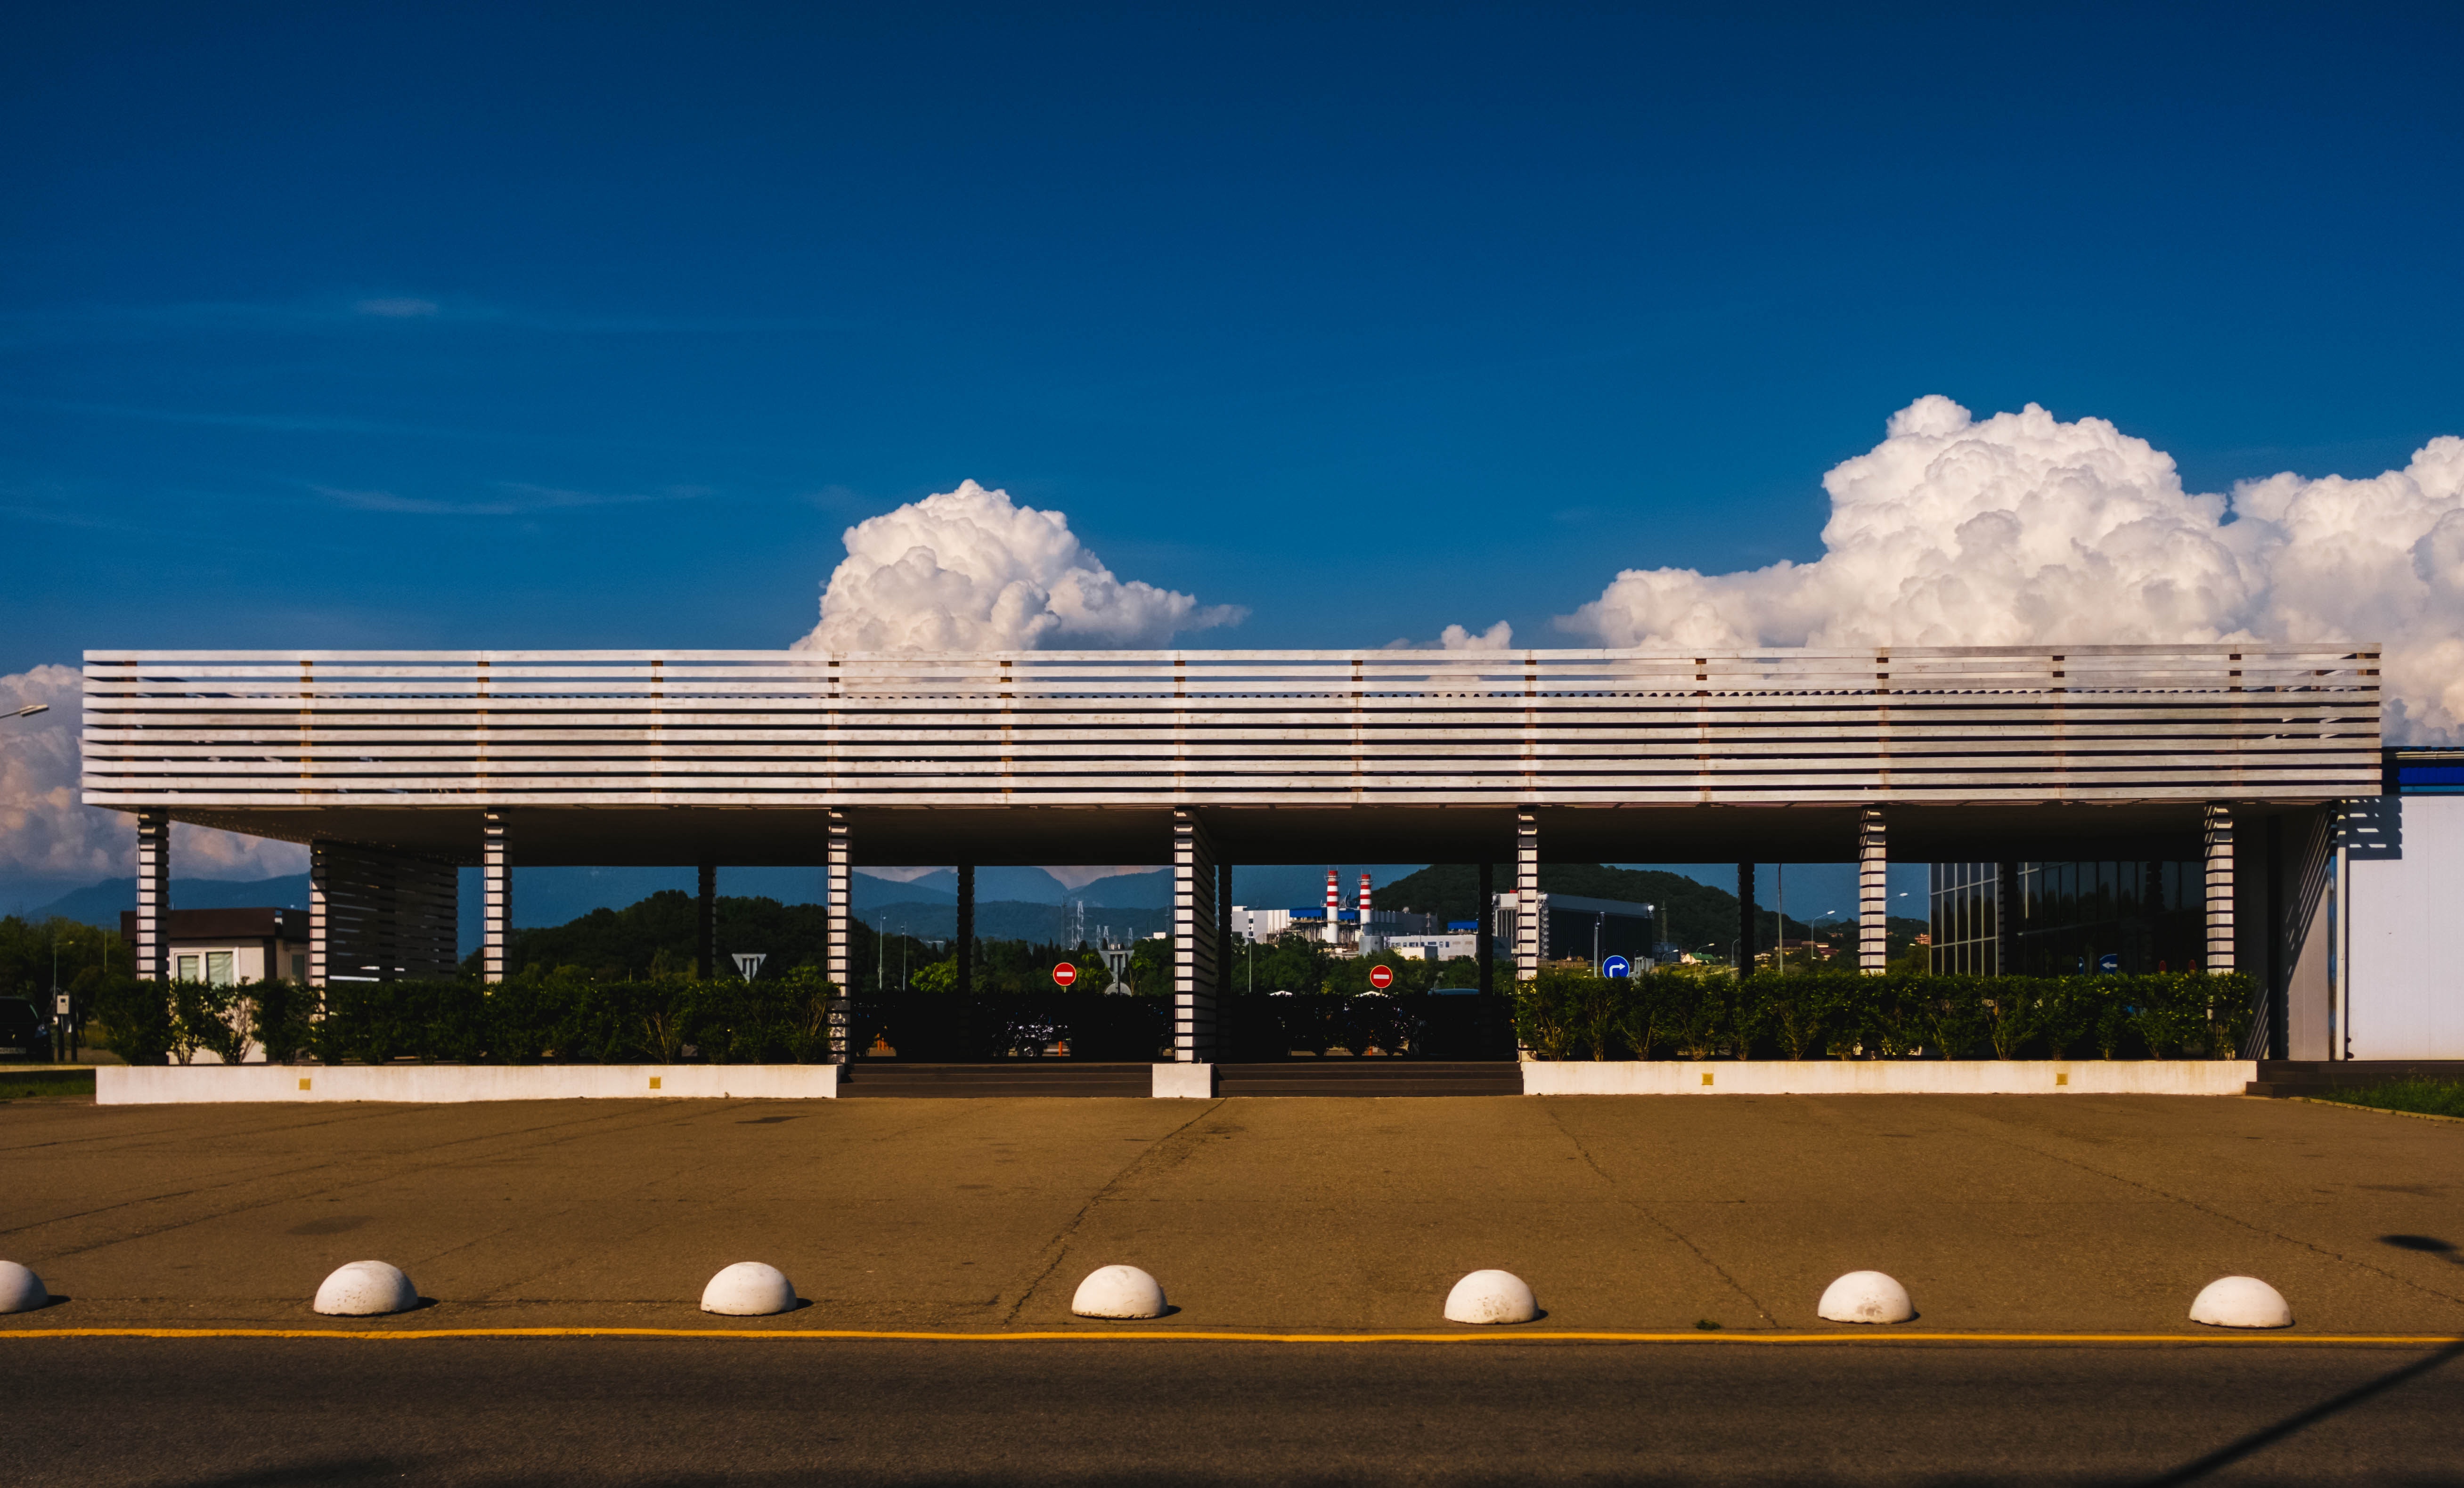
sky, cloud, architecture, building, house, cumulus, facade, city, leisure, meteorological phenomenon